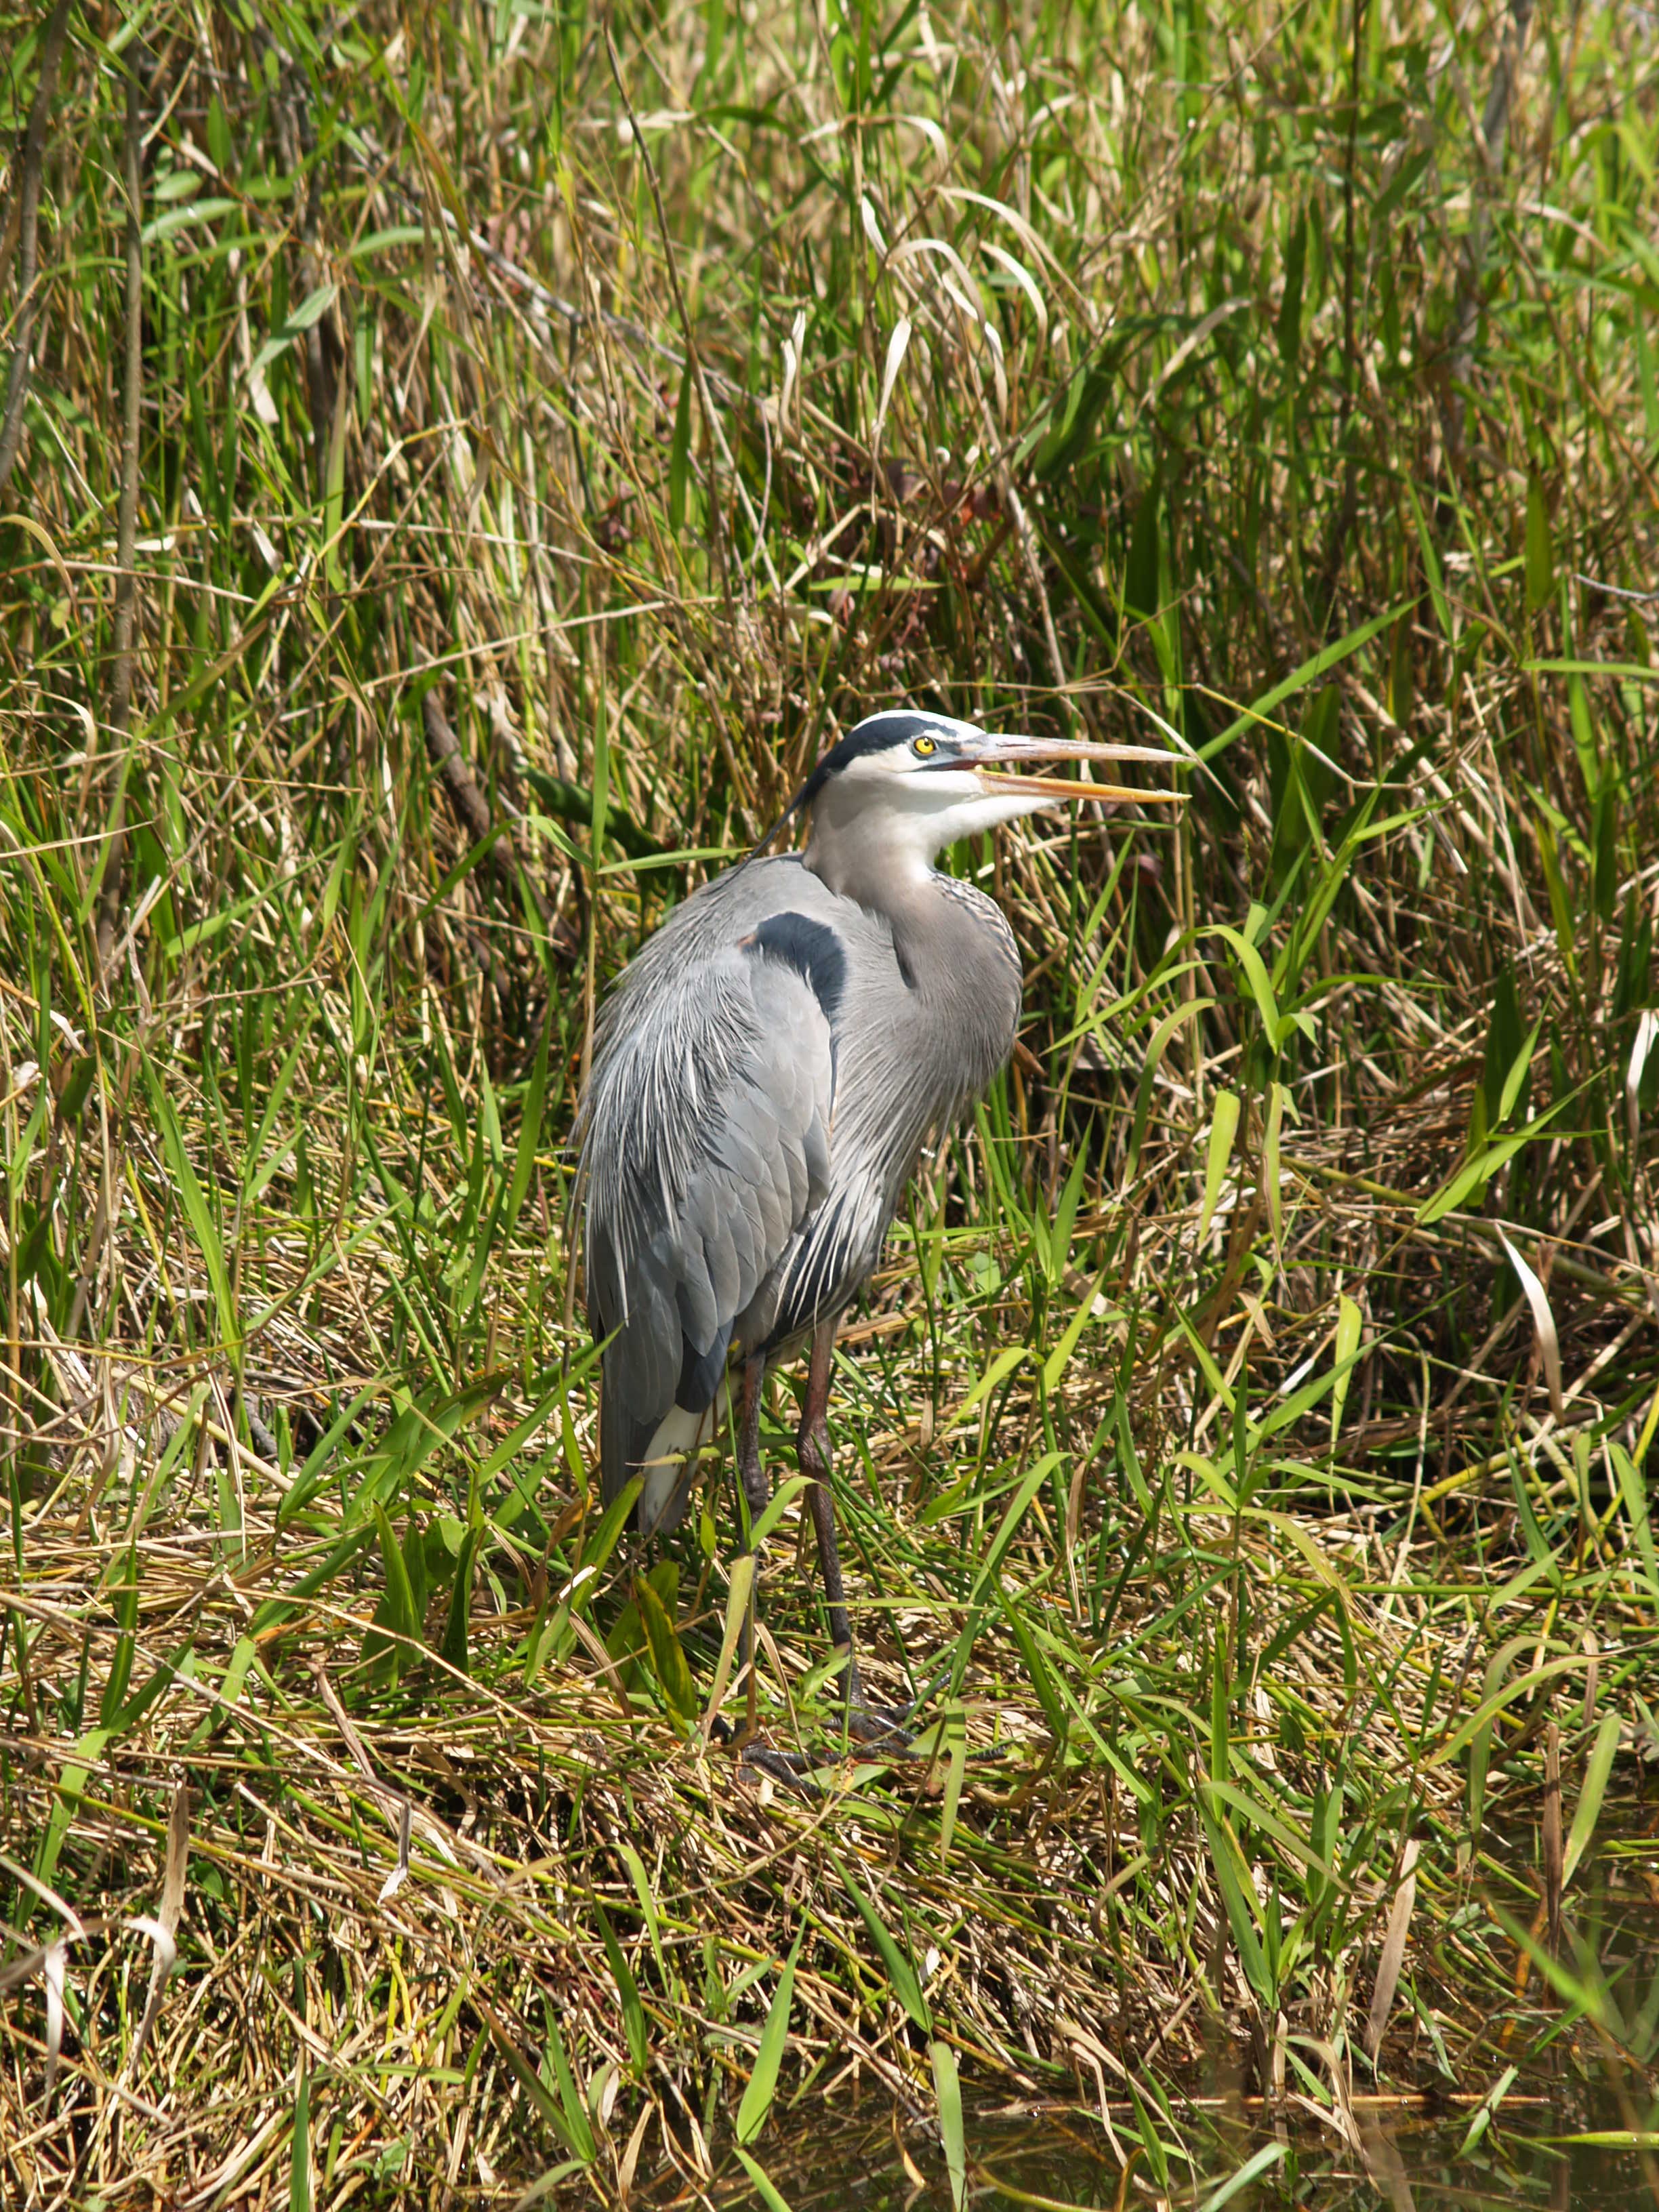
nature, grass, marsh, swamp, bird, wildlife, beak, fishing, fauna, stork, wetland, vertebrate, habitat, egret, heron, florida, pelecaniformes, shorebird, everglades, ardea herodias, ciconiiformes, juvenile great blue heron